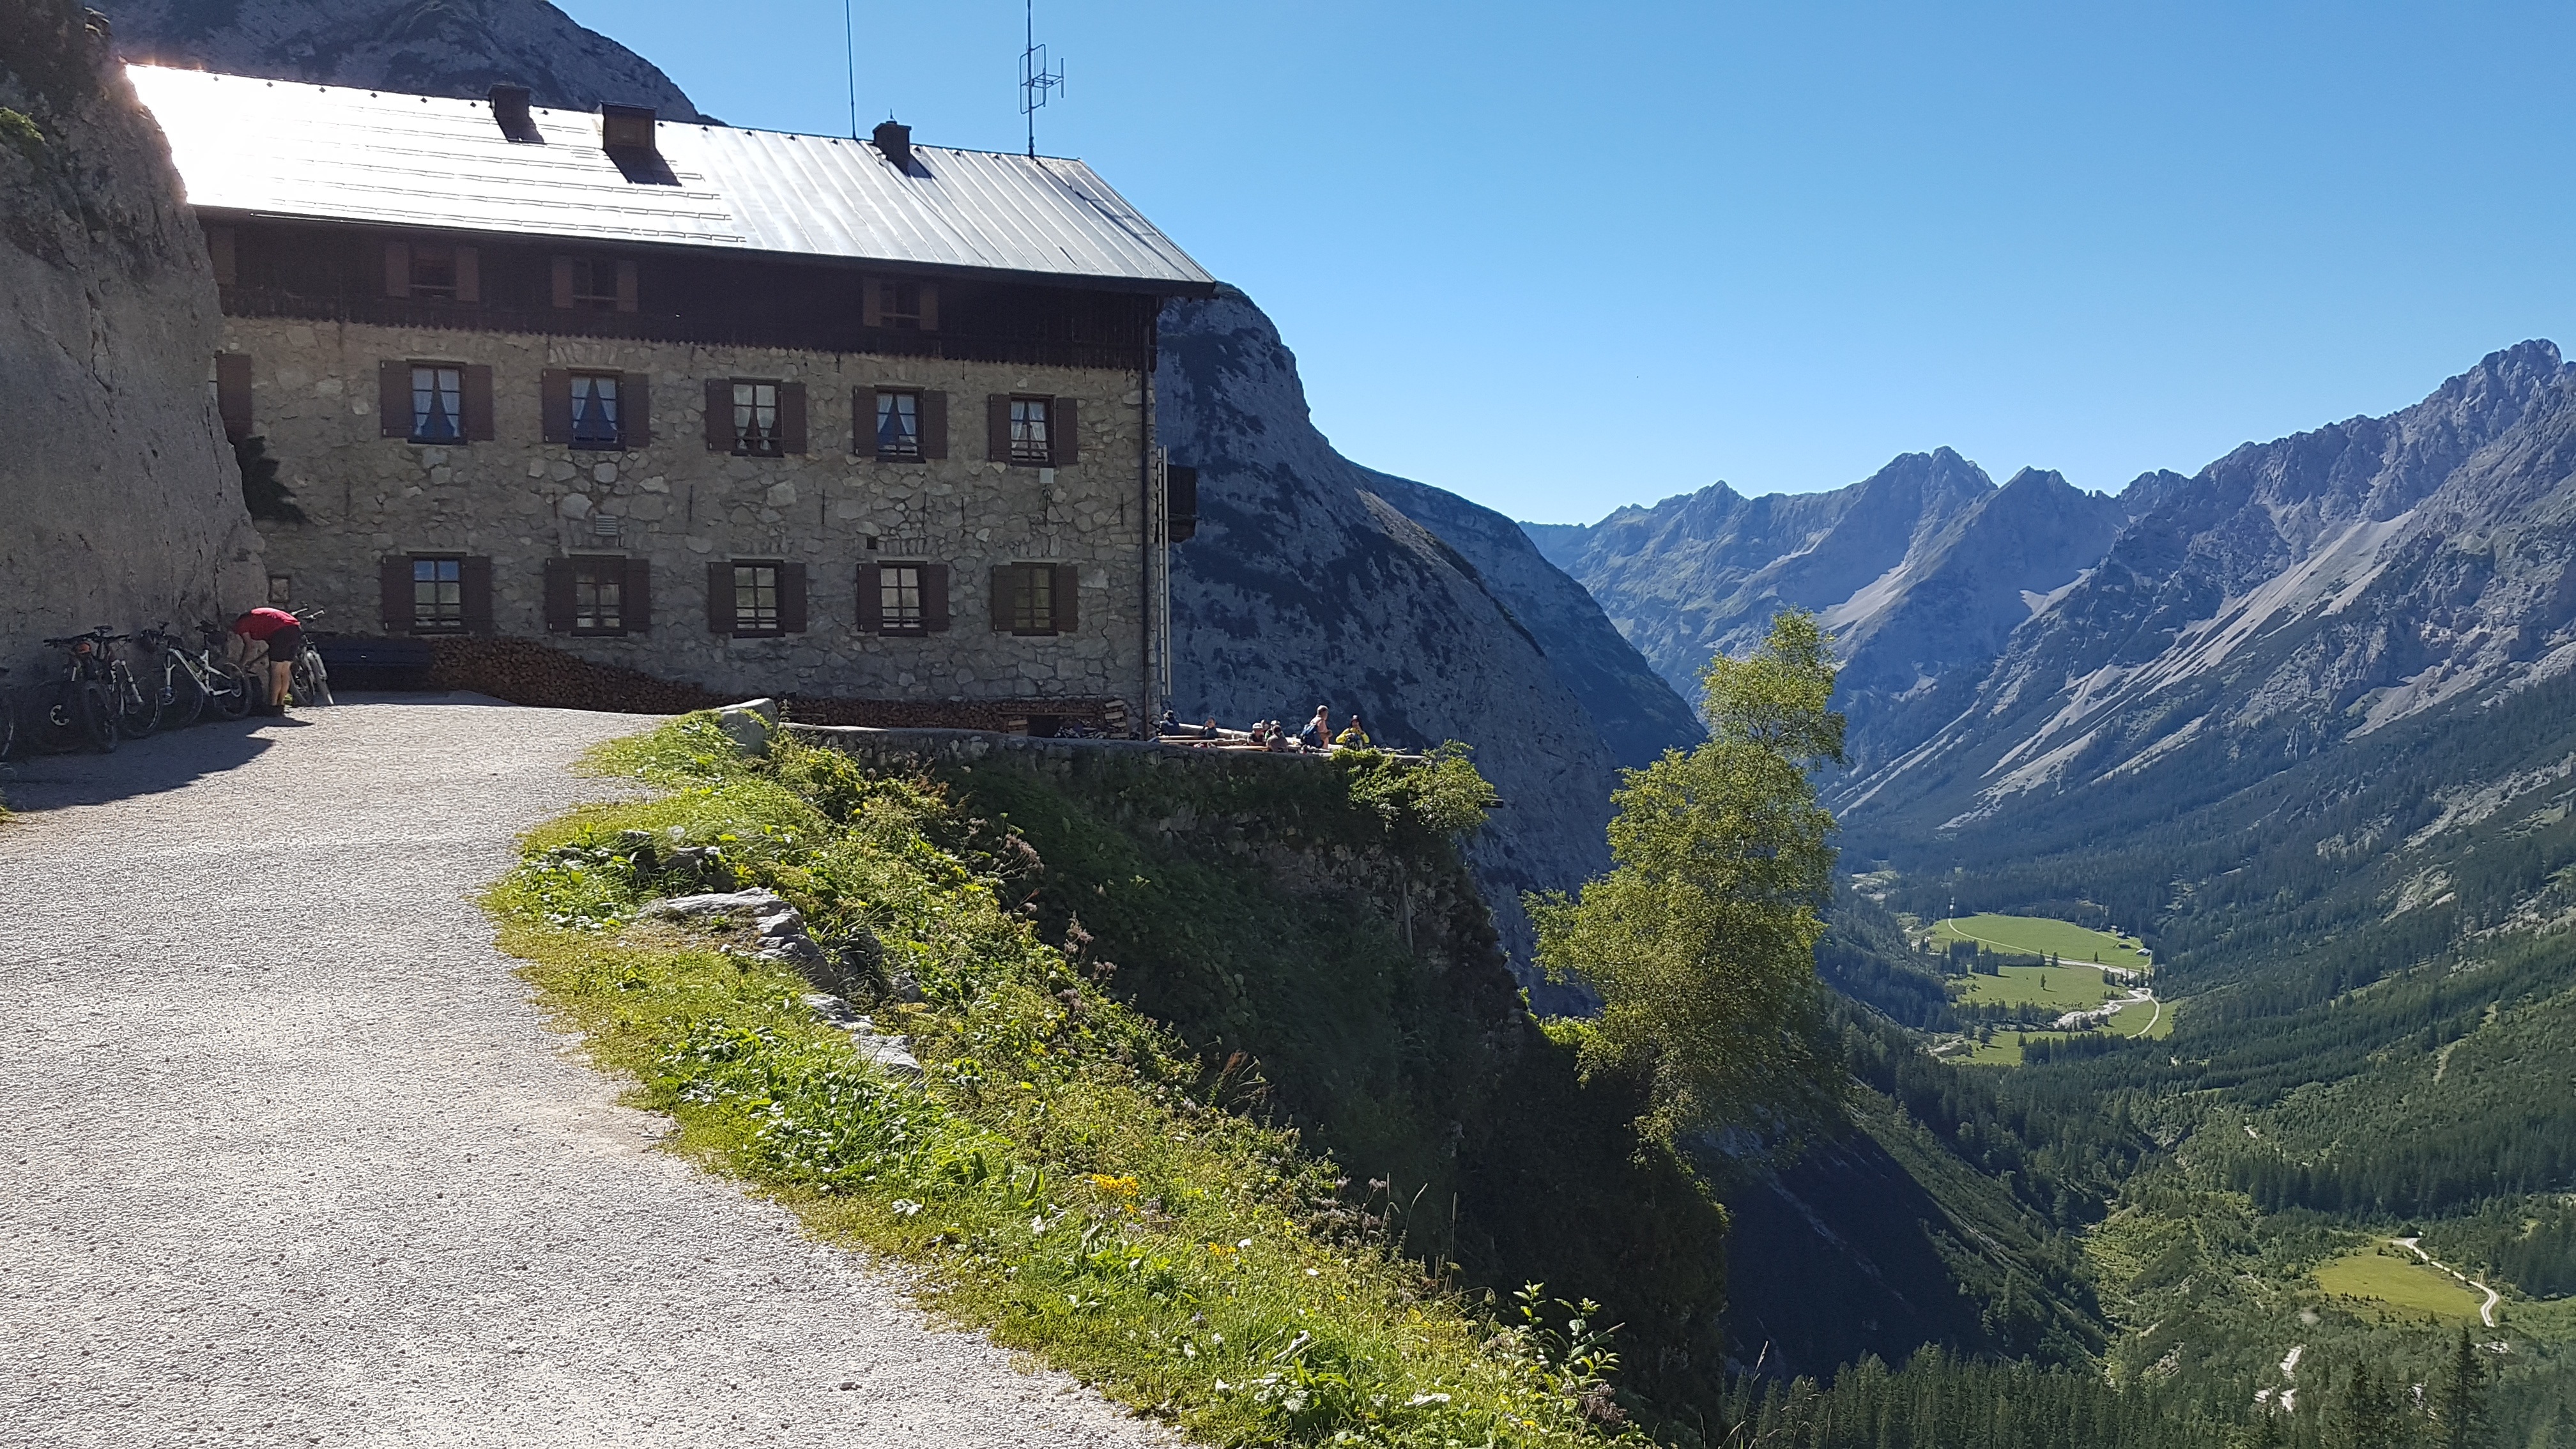
landscape, nature, forest, mountain, old, home, mountain range, rustic, vacation, hut, rural, alpine, terrain, austria, mountains, alps, outlook, beautiful, alm, tyrol, landform, alpine hut, mountain hut, mountain pass, karwendel, geographical feature, mountainous landforms